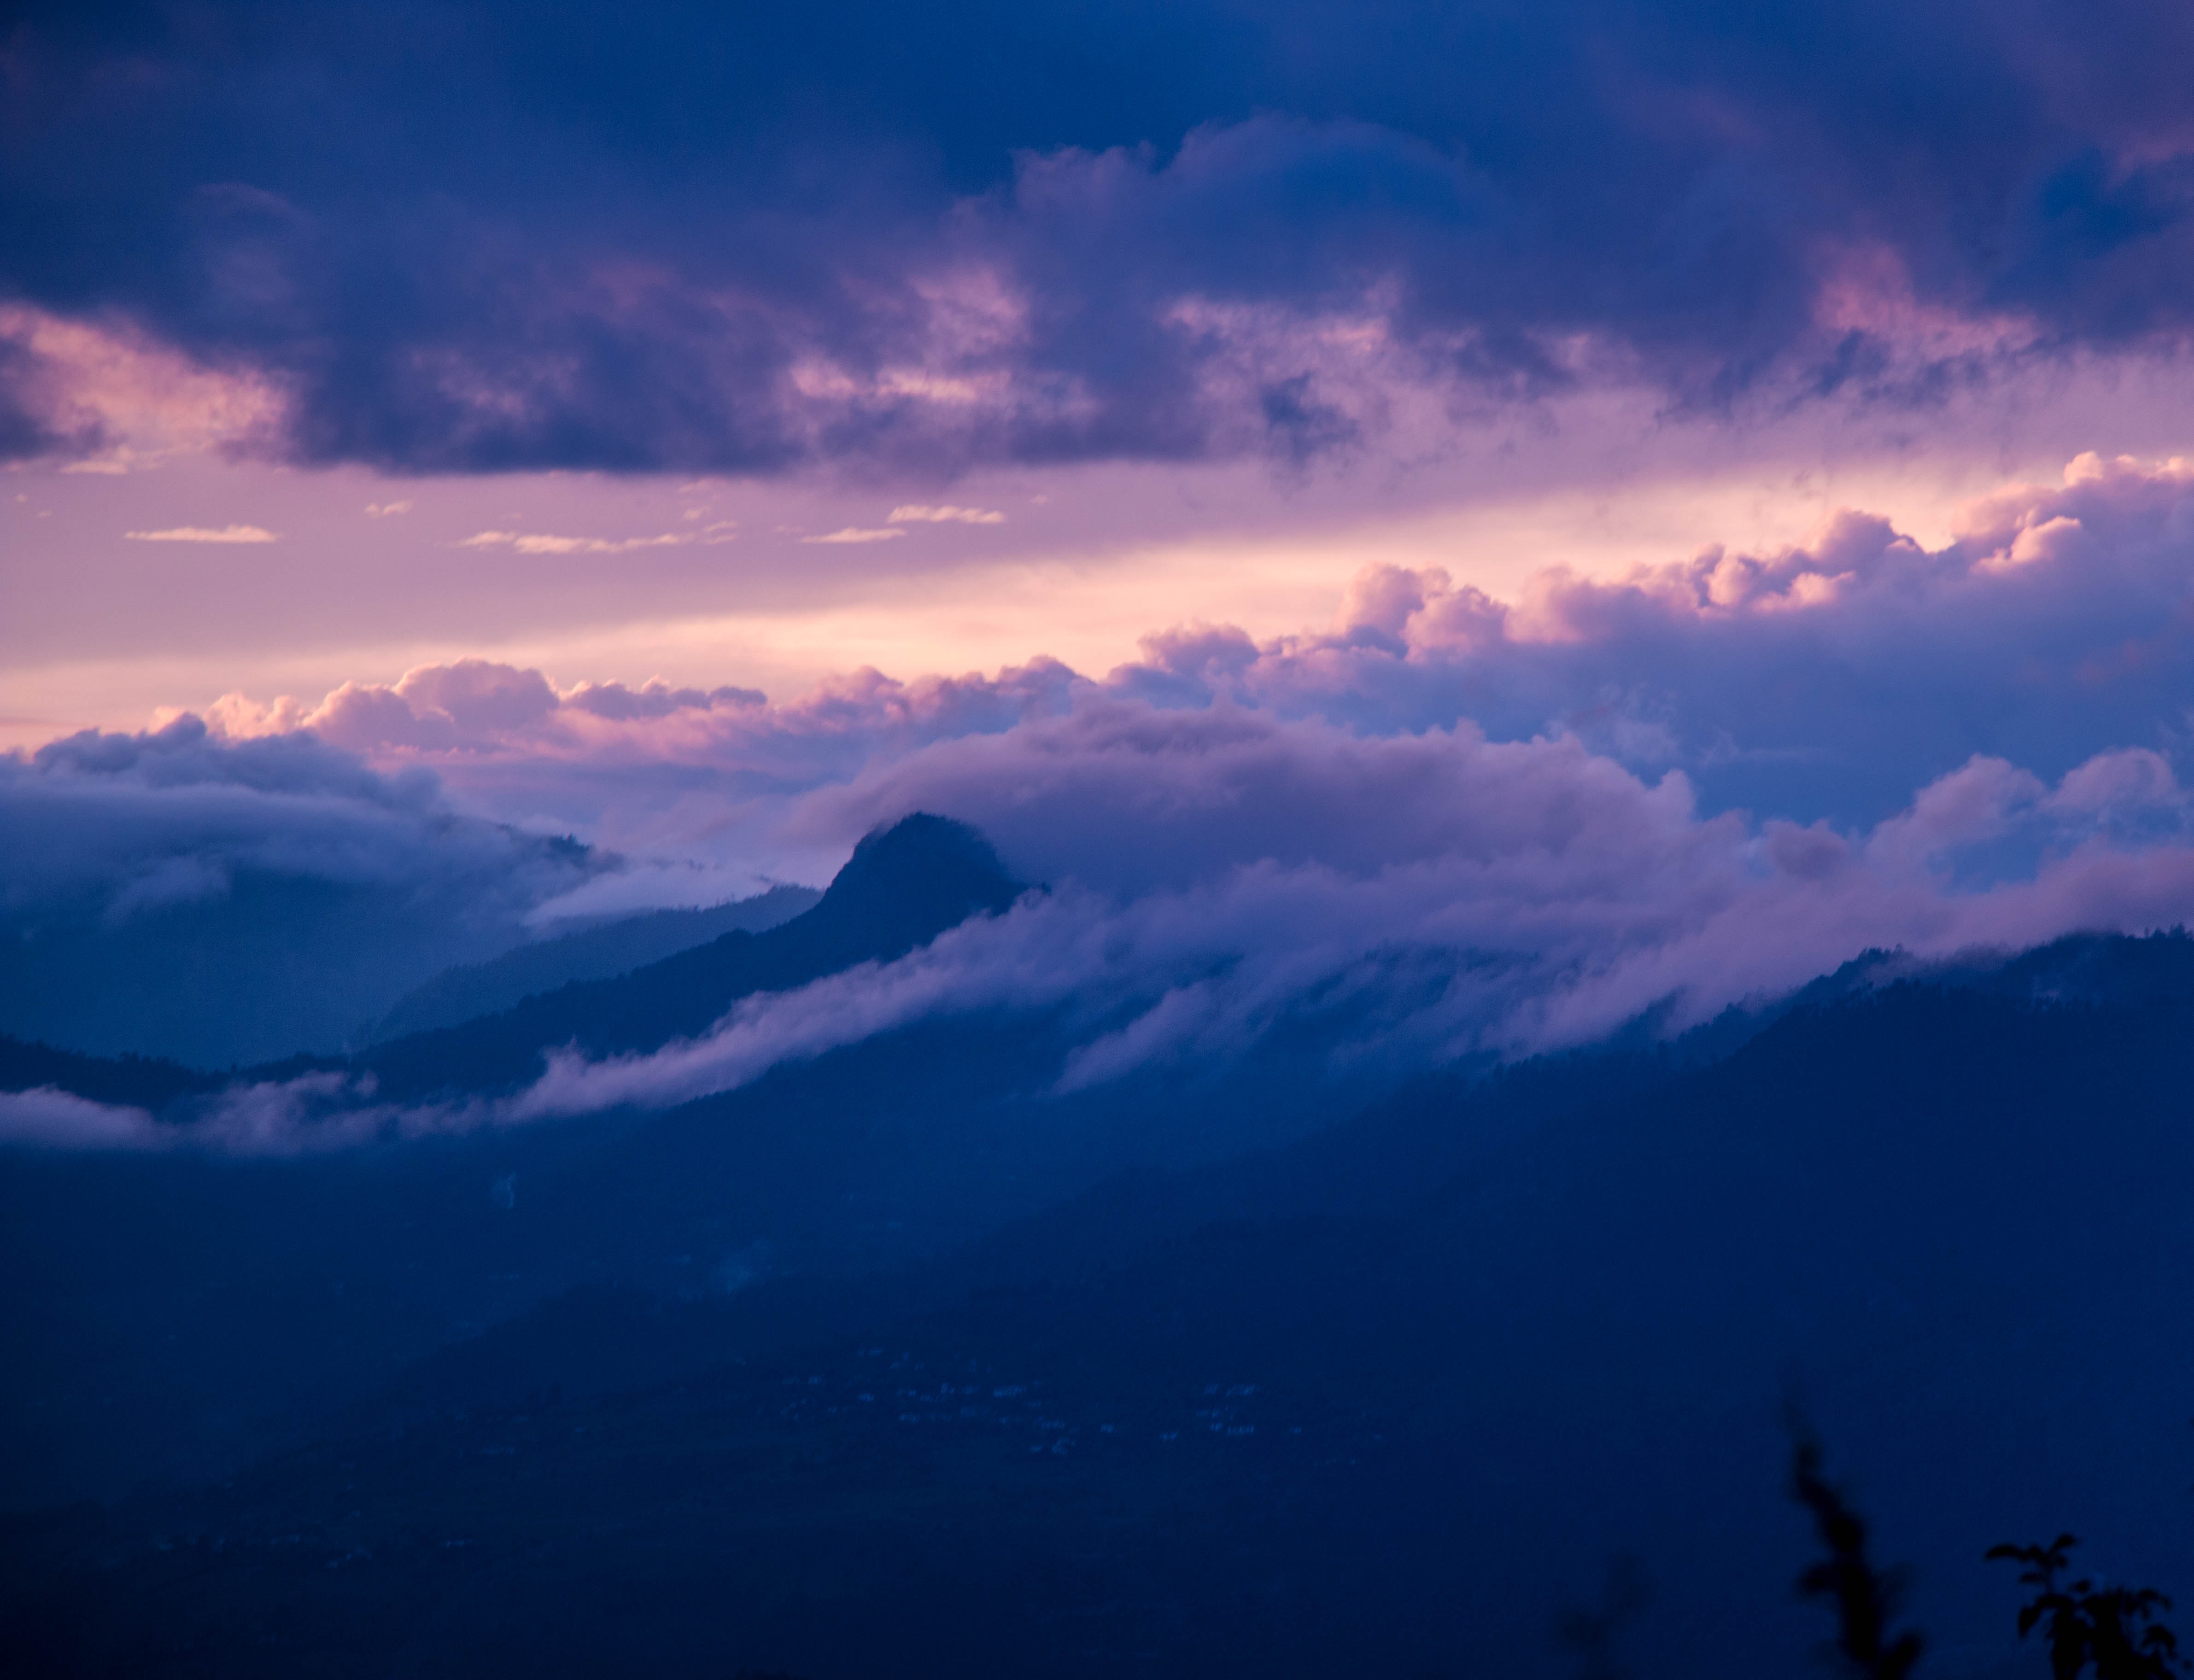
sky, cloud, blue, nature, mountain, mountainous landforms, mountain range, atmospheric phenomenon, atmosphere, natural landscape, evening, horizon, wilderness, morning, highland, alps, afterglow, cumulus, dusk, ridge, hill, hill station, calm, sunlight, meteorological phenomenon, landscape, sound, sunset, fell, summit, tree, ocean, mount scenery, dawn, massif, sea, sunrise, lake, winter, national park, night, valley